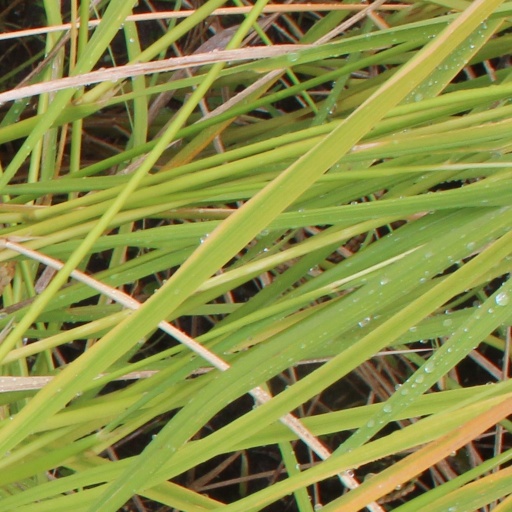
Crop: rice